Jaraczewo, Jarocin County

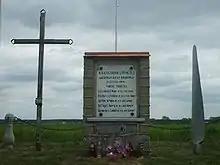
Monument at the place of the American airplane crash in 1945

Jaraczewo was granted town rights in 1519 by Polish King Sigismund I the Old. The name comes from the Old Polish male name Jaracz. Jaraczewo was a private town of Polish nobility, administratively located in the Pyzdry County in the Kalisz Voivodeship in the Greater Poland Province of the Kingdom of Poland. The Jaraczewski noble family hailed from the town.